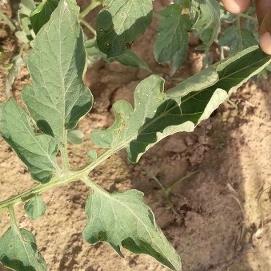
Crop: Tomato
Condition: fusarium-d